IK Pegasi

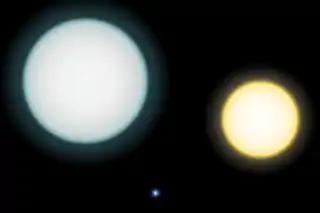
The relative dimensions of IK Pegasi A (left), B (lower center) and the Sun (right).

Stars within the portion of the instability strip that crosses the main sequence are called Delta Scuti variables. These are named after the prototypical star for such variables: Delta Scuti. Delta Scuti variables typically range from spectral class A2 to F8, and a stellar luminosity class of III (giants) to V (main sequence stars). They are short-period variables that have a regular pulsation rate between 0.025 and 0.25 days. Delta Scuti stars have an abundance of elements similar to the Sun's (see Population I stars) and between 1.5 and . The pulsation rate of IK Pegasi A has been measured at 22.9 cycles per day, or once every 0.044 days.